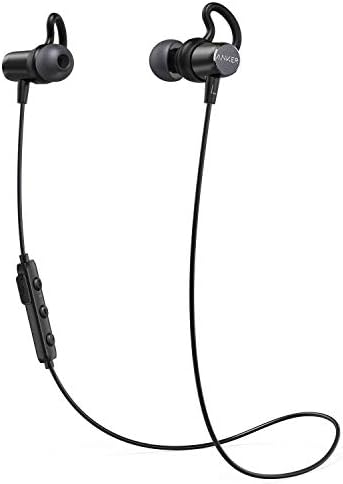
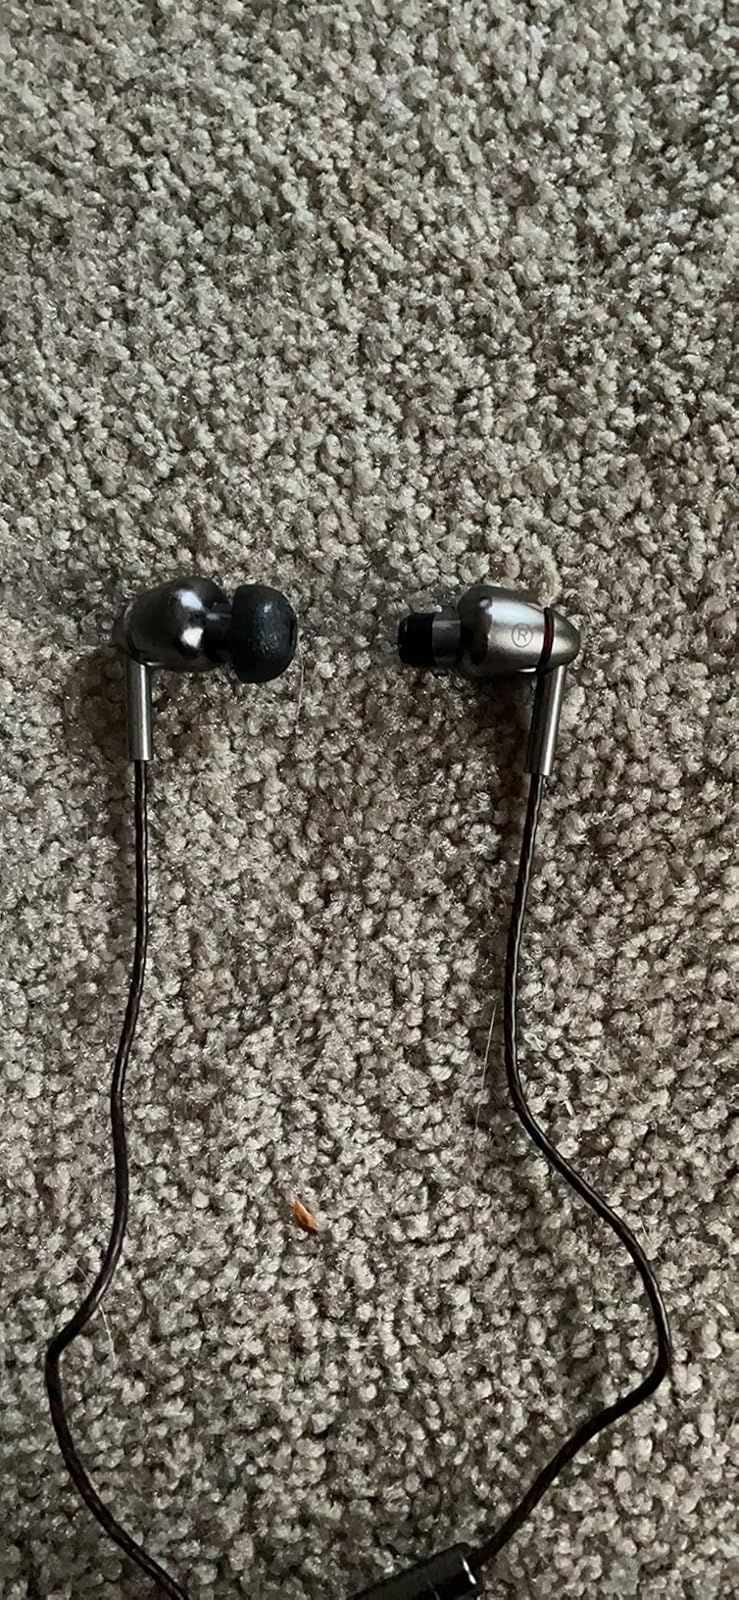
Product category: headphones
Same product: no